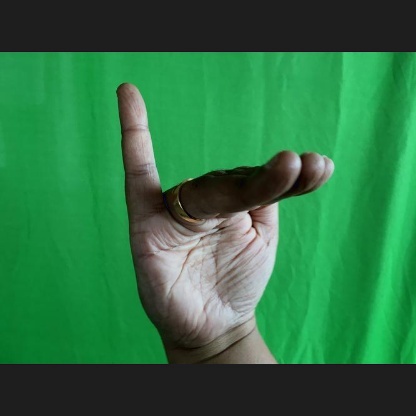
Mudra: Hamsapaksha